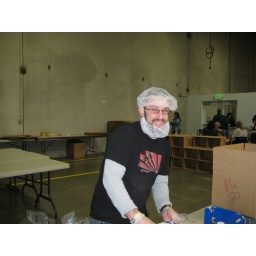
Adam waitng for rice bags to seal and load in boxes